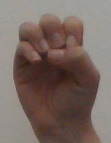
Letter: ha